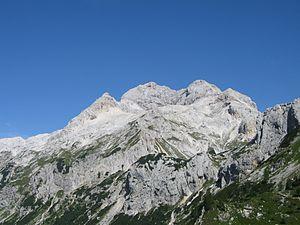
Le Triglav, point culminant des Alpes juliennes et plus haut sommet de Slovénie, s'élève à 2 864 mètres d'altitude ; il est situé au nord-ouest du pays. Véritable symbole national, berceau de plusieurs légendes et terrain de conflits armés, escaladé pour la première fois en 1778, il orne désormais le drapeau de la Slovénie et la face spécifique des pièces de 50 centimes d'euro. Son climat est étudié depuis plus d'un siècle au sommet grâce à un observatoire météorologique ; il se caractérise par une hausse des températures qui fait disparaître progressivement le glacier qui couvre son sommet. Le parc national du Triglav, le seul parc national du pays, entoure la montagne et ses paysages calcaires sur près de 840 km².